Cipriano Facchinetti

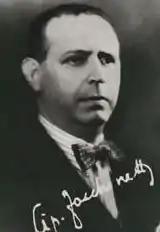
Cipriano Facchinetti

He was a deputy, senator, minister, journalist, president of ANSA and president of Malpensa airport. He dedicated his activity to journalism, holding the position of president of the National Federation of the press and then president of the board of directors of ANSA.